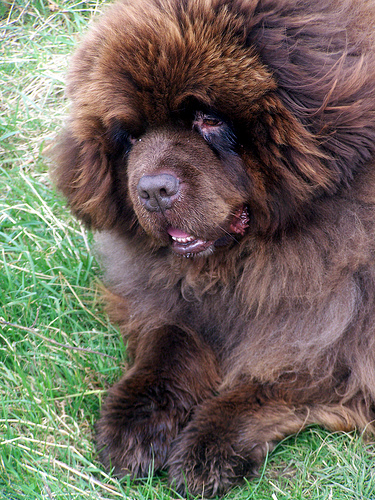
Animal: dog
Breed: newfoundland